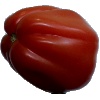
Label: tomato_heart